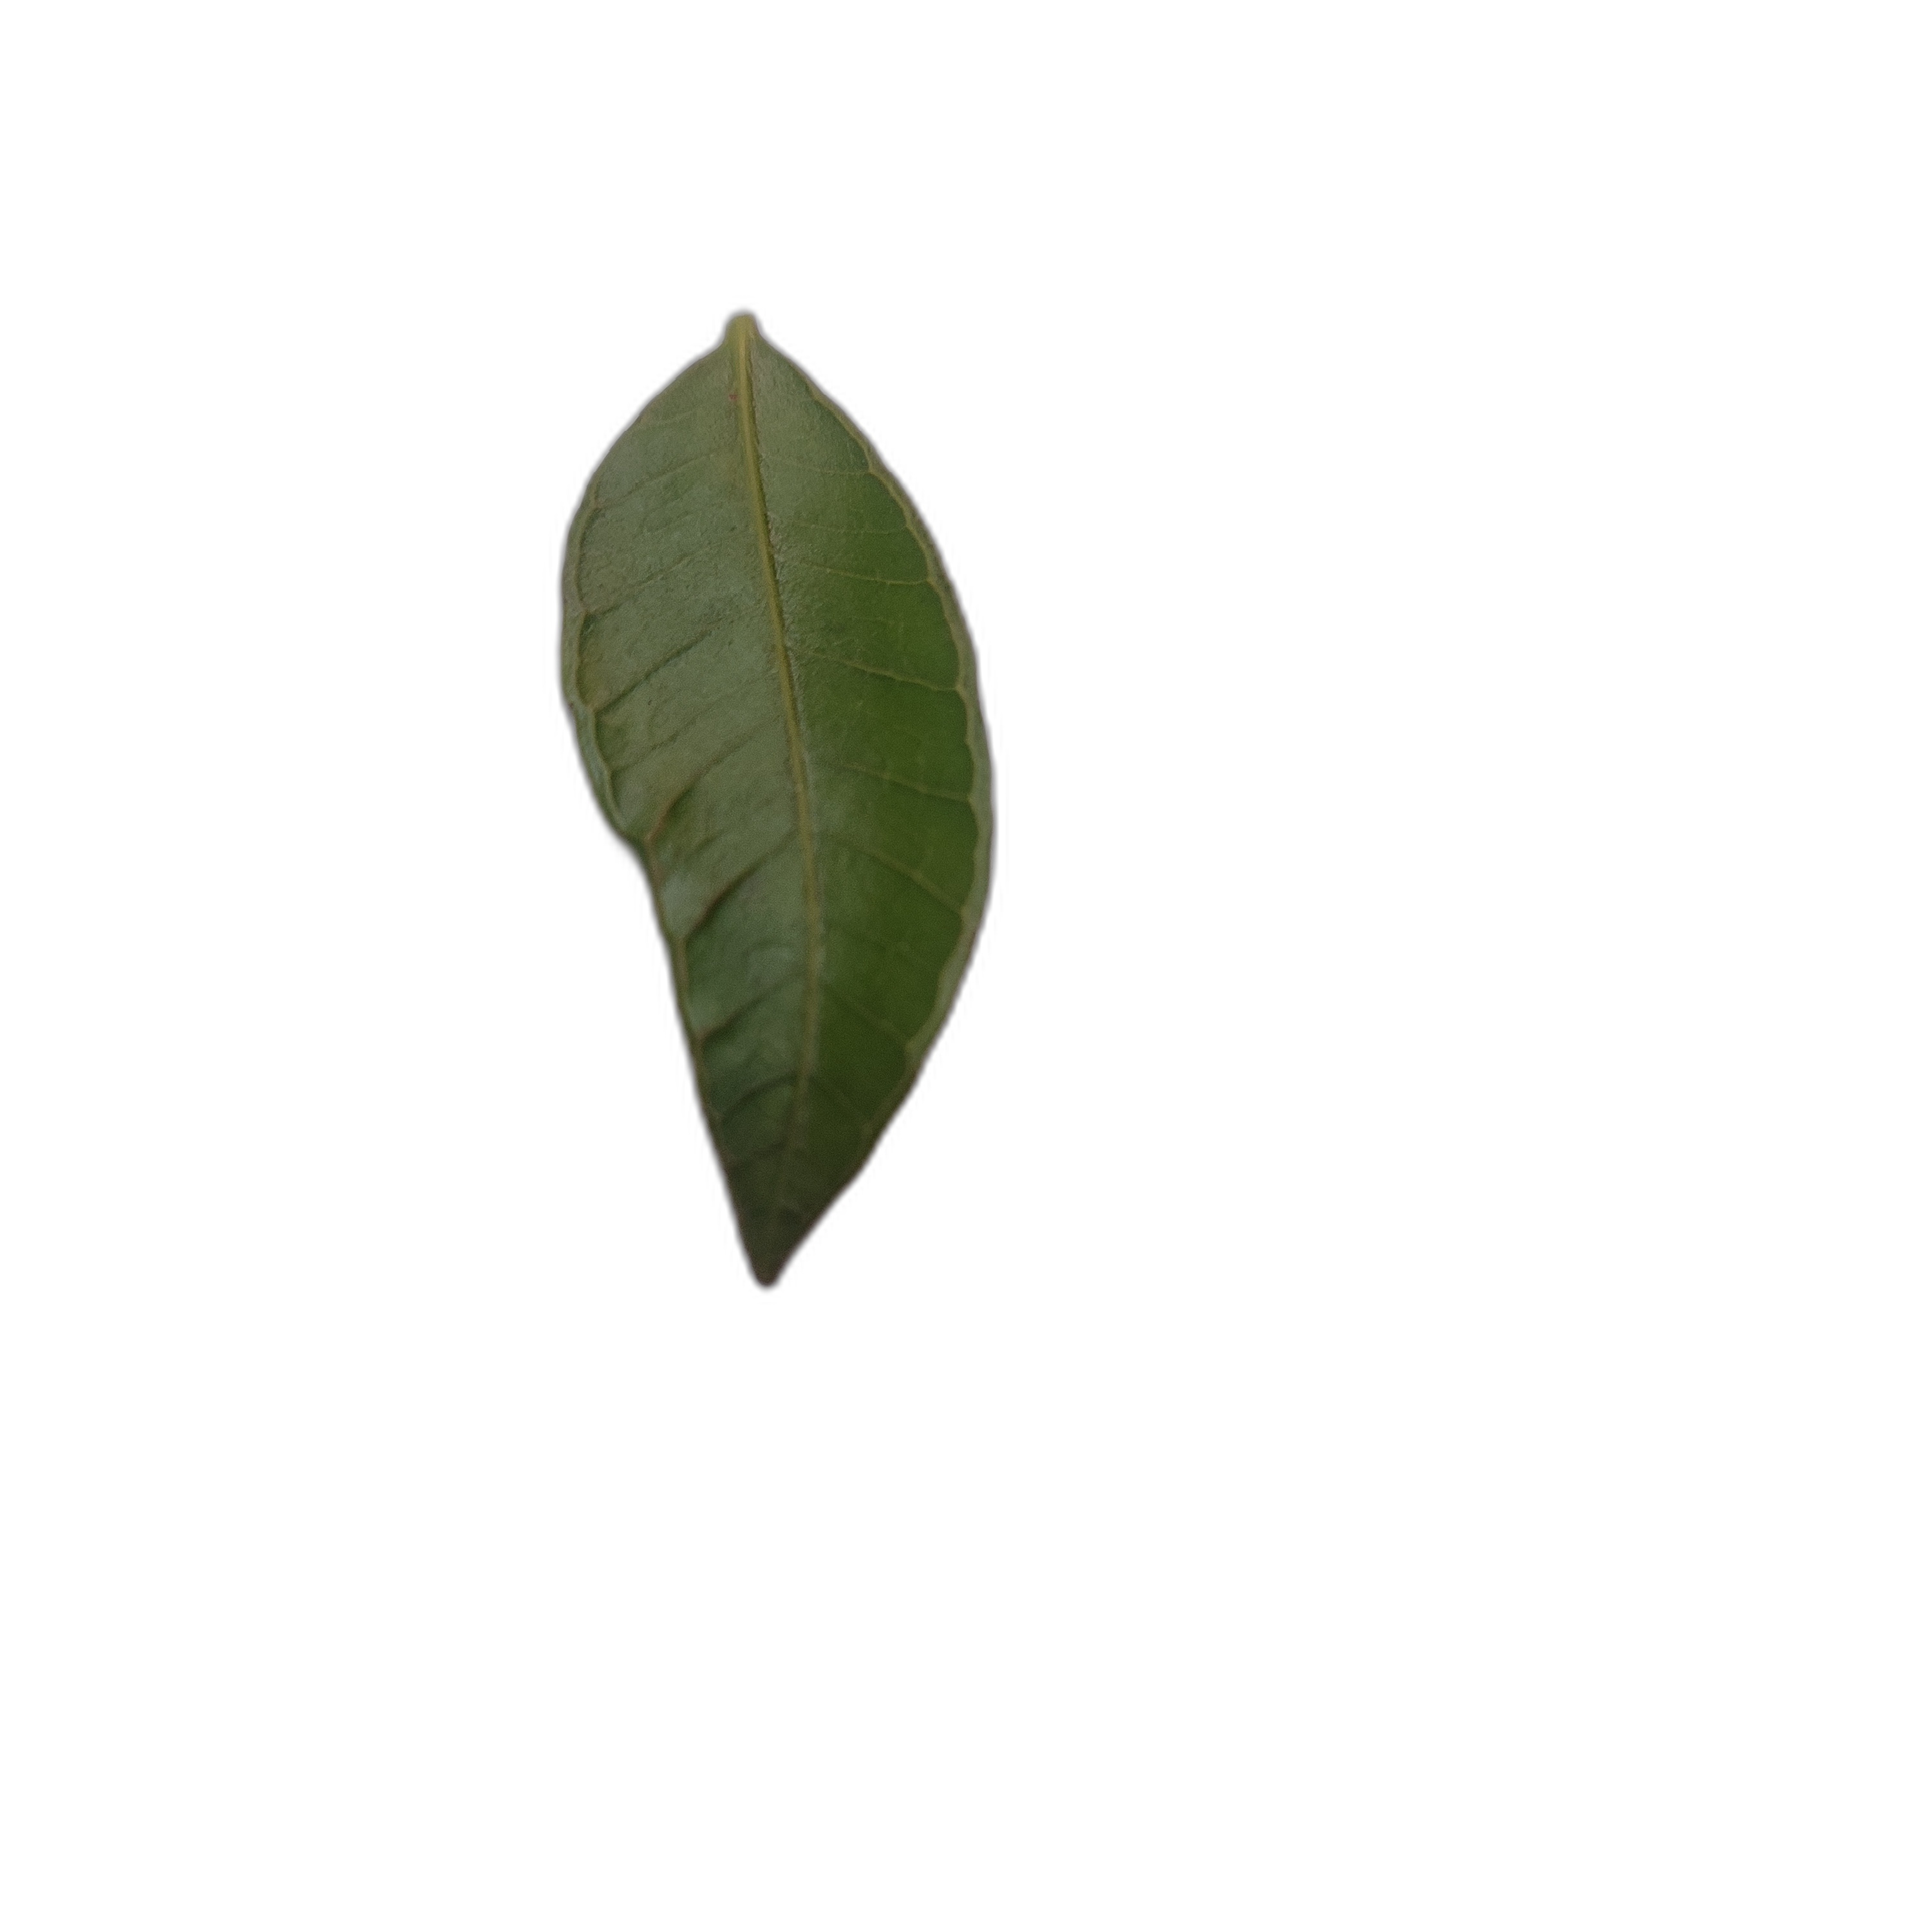
Label: healthy